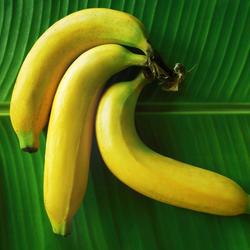
Label: Banana